Kido Takayoshi

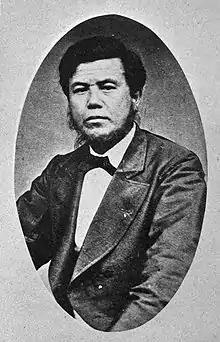
Kido Takayoshi (1833-1877)

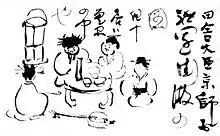
Sketch by Kido Takayoshi, depicting him as "Minister from the countryside."

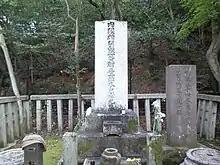
Tomb of Kido Takayoshi at Kyoto Ryozen Gokoku Shrine, Kyoto, Japan

During the middle of the Satsuma Rebellion in 1877, he died of Colorectal cancer that had been plaguing him for a long time, which consisted of a combination of some form of mental disease and physical exhaustion, years of excessive alcohol consumption as well as an illness assumed to be tuberculosis or beriberi. With his dim consciousness, Kido shook Okubo's hand and said, "Enough Saigo " He is enshrined at Kyoto Ryozen Gokoku Shrine, where his tomb is located.